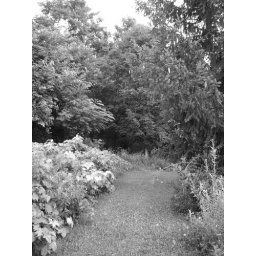
black and white path in the back of my house